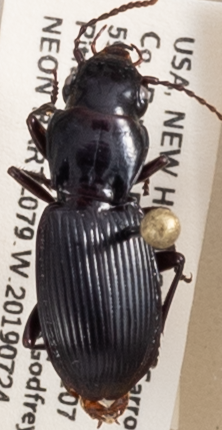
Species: Pterostichus rostratus
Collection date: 2019-07-24
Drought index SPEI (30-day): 0.54
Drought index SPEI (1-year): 1.13
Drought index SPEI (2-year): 0.8